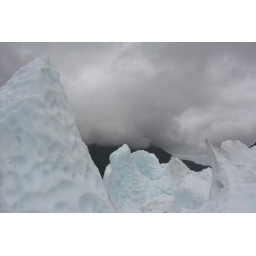
Glacial ice peaks, mountains and cloud above glacier